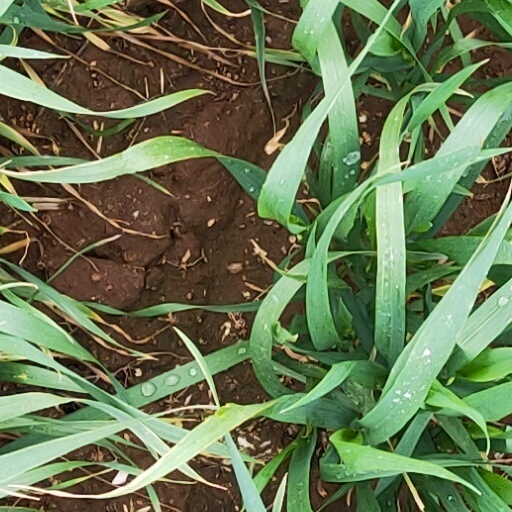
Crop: wheat